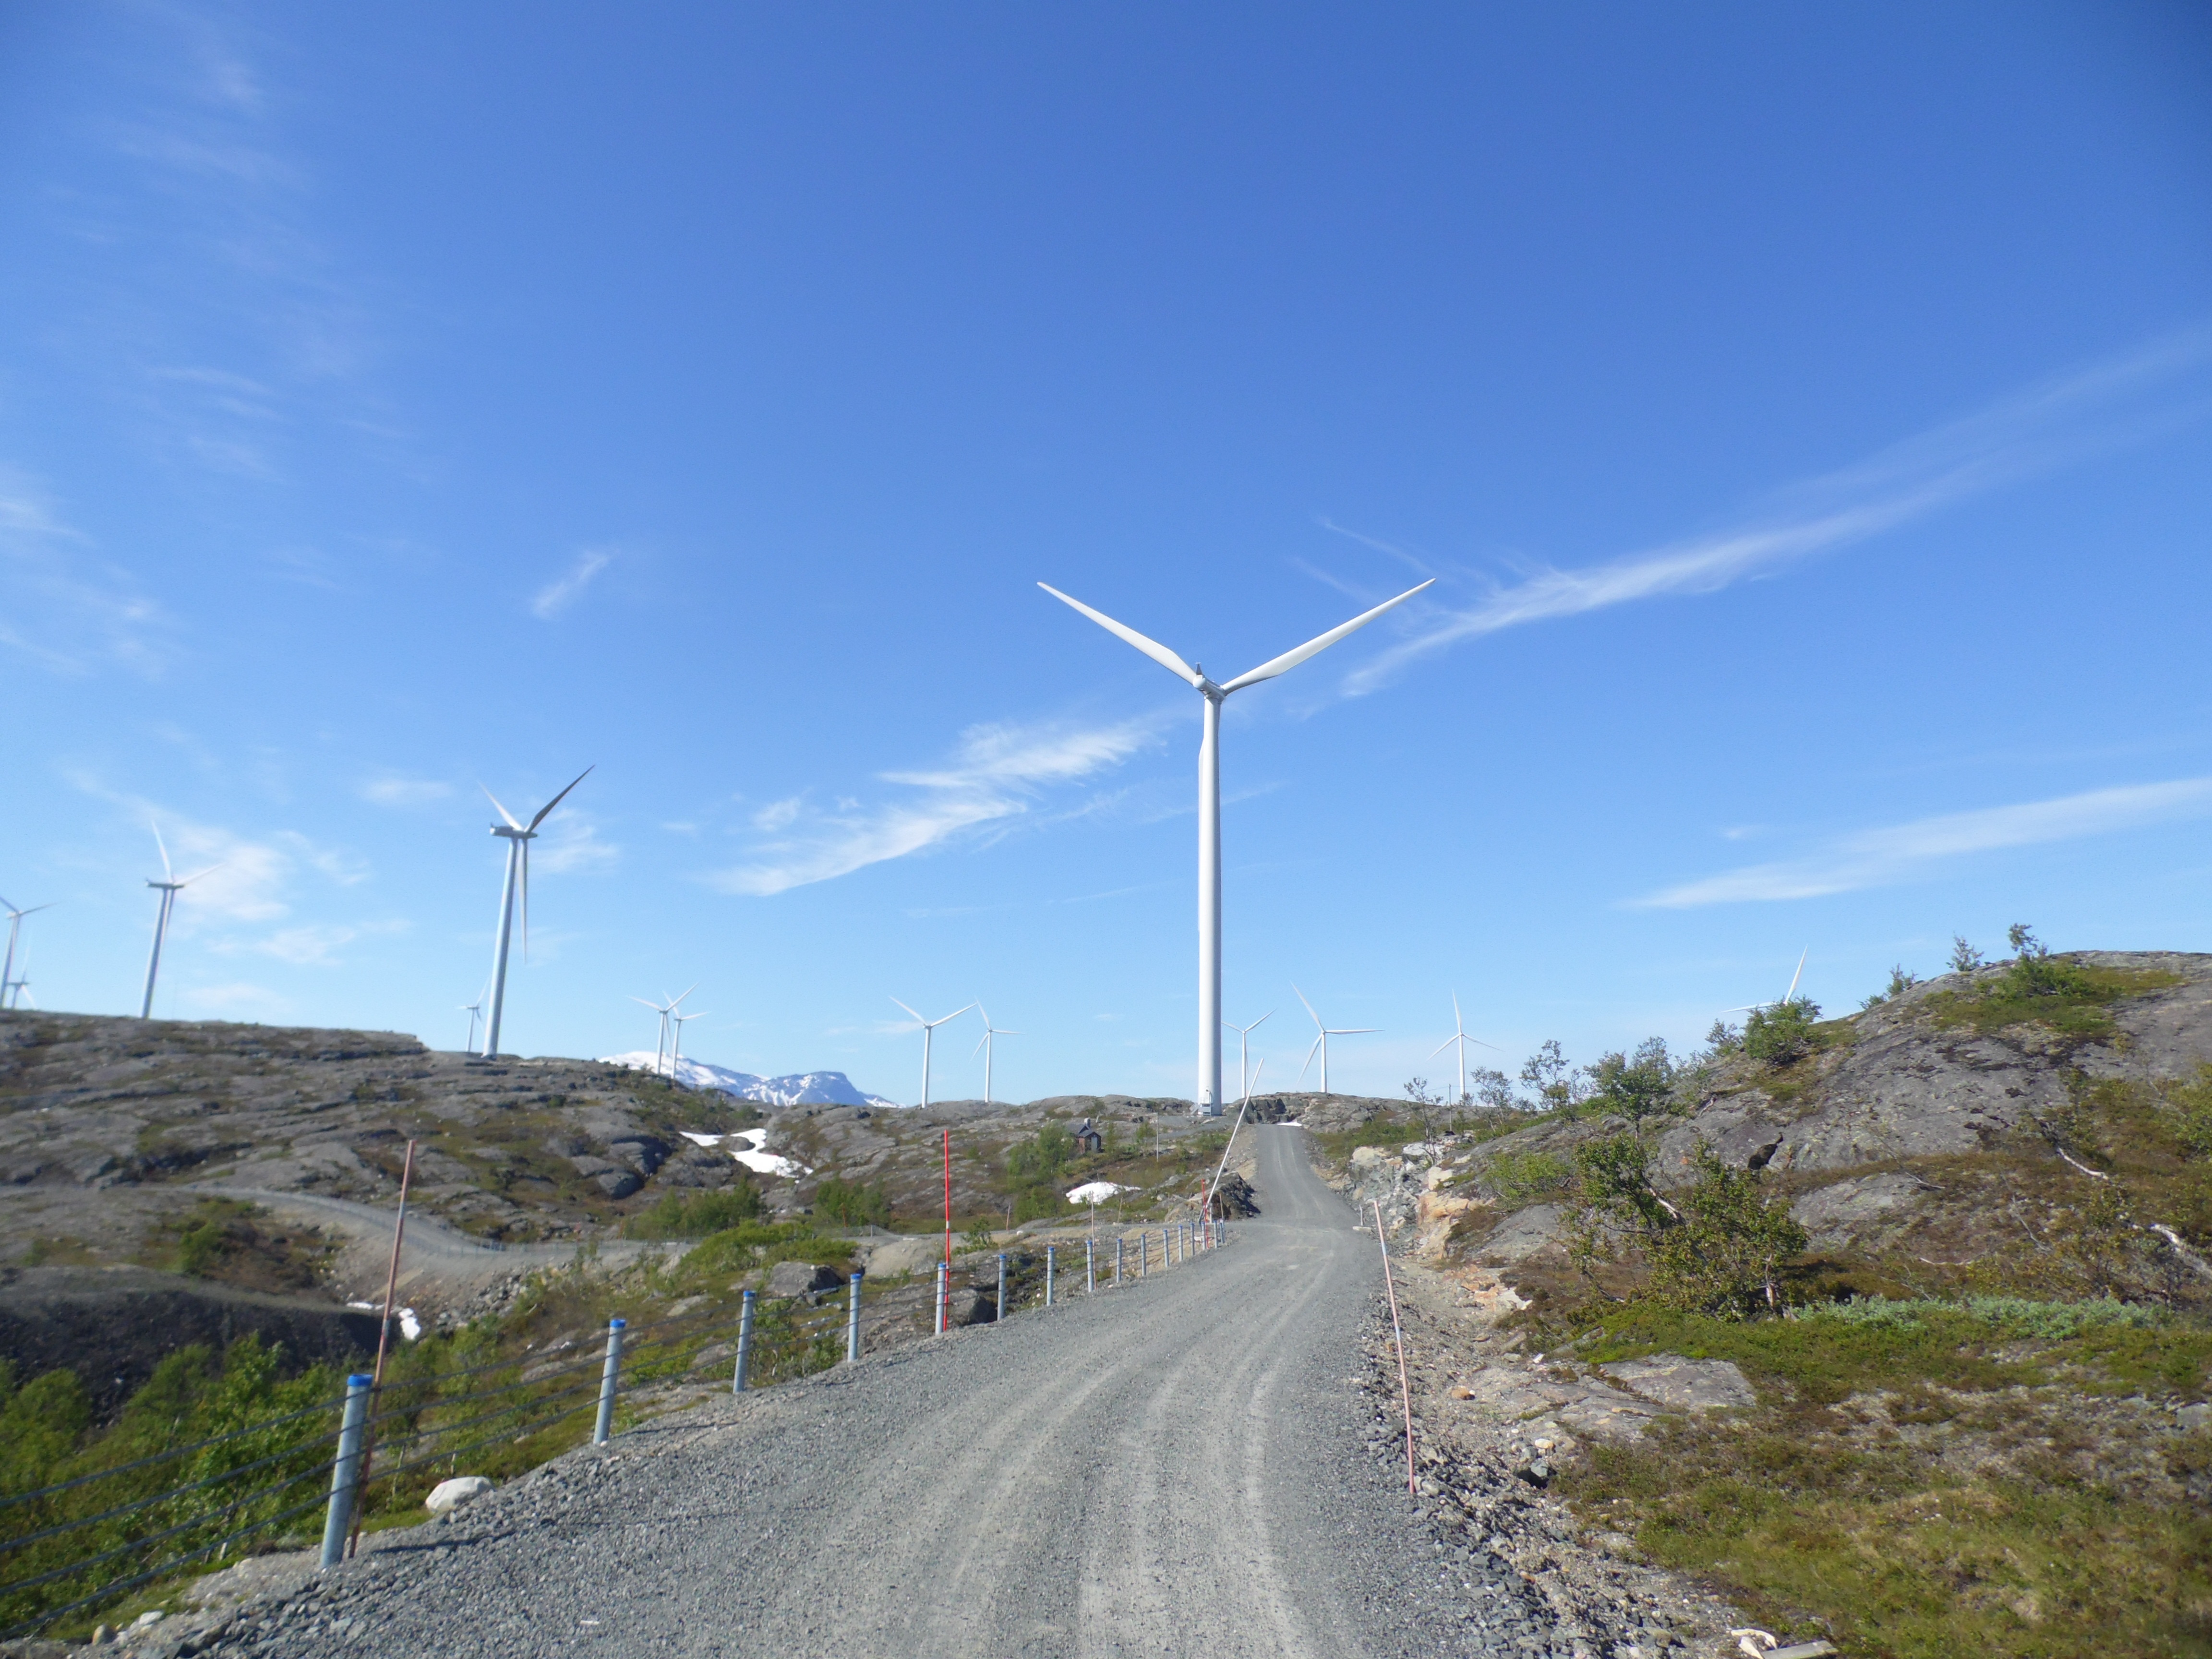
mountain, road, highway, wind, summer, machine, wind turbine, infrastructure, wind farm, norway, fells